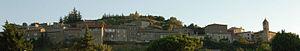
Toulaud est une commune française située dans le département de l'Ardèche, en région Auvergne-Rhône-Alpes.